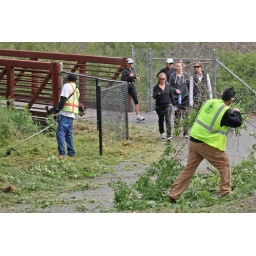
A crew from the city of Los Gatos clearing the over growth near the Lark Avenue bridge on the bike path.